Describe the emotion expressed in this image:  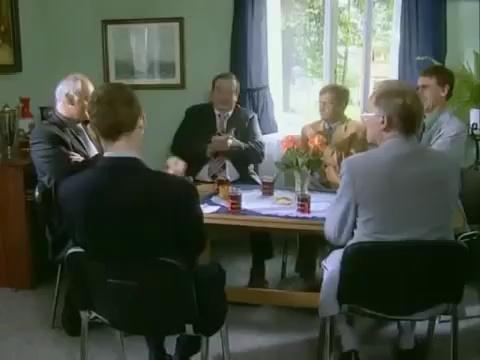
This person displays Fear, valence and arousal with high intensity.